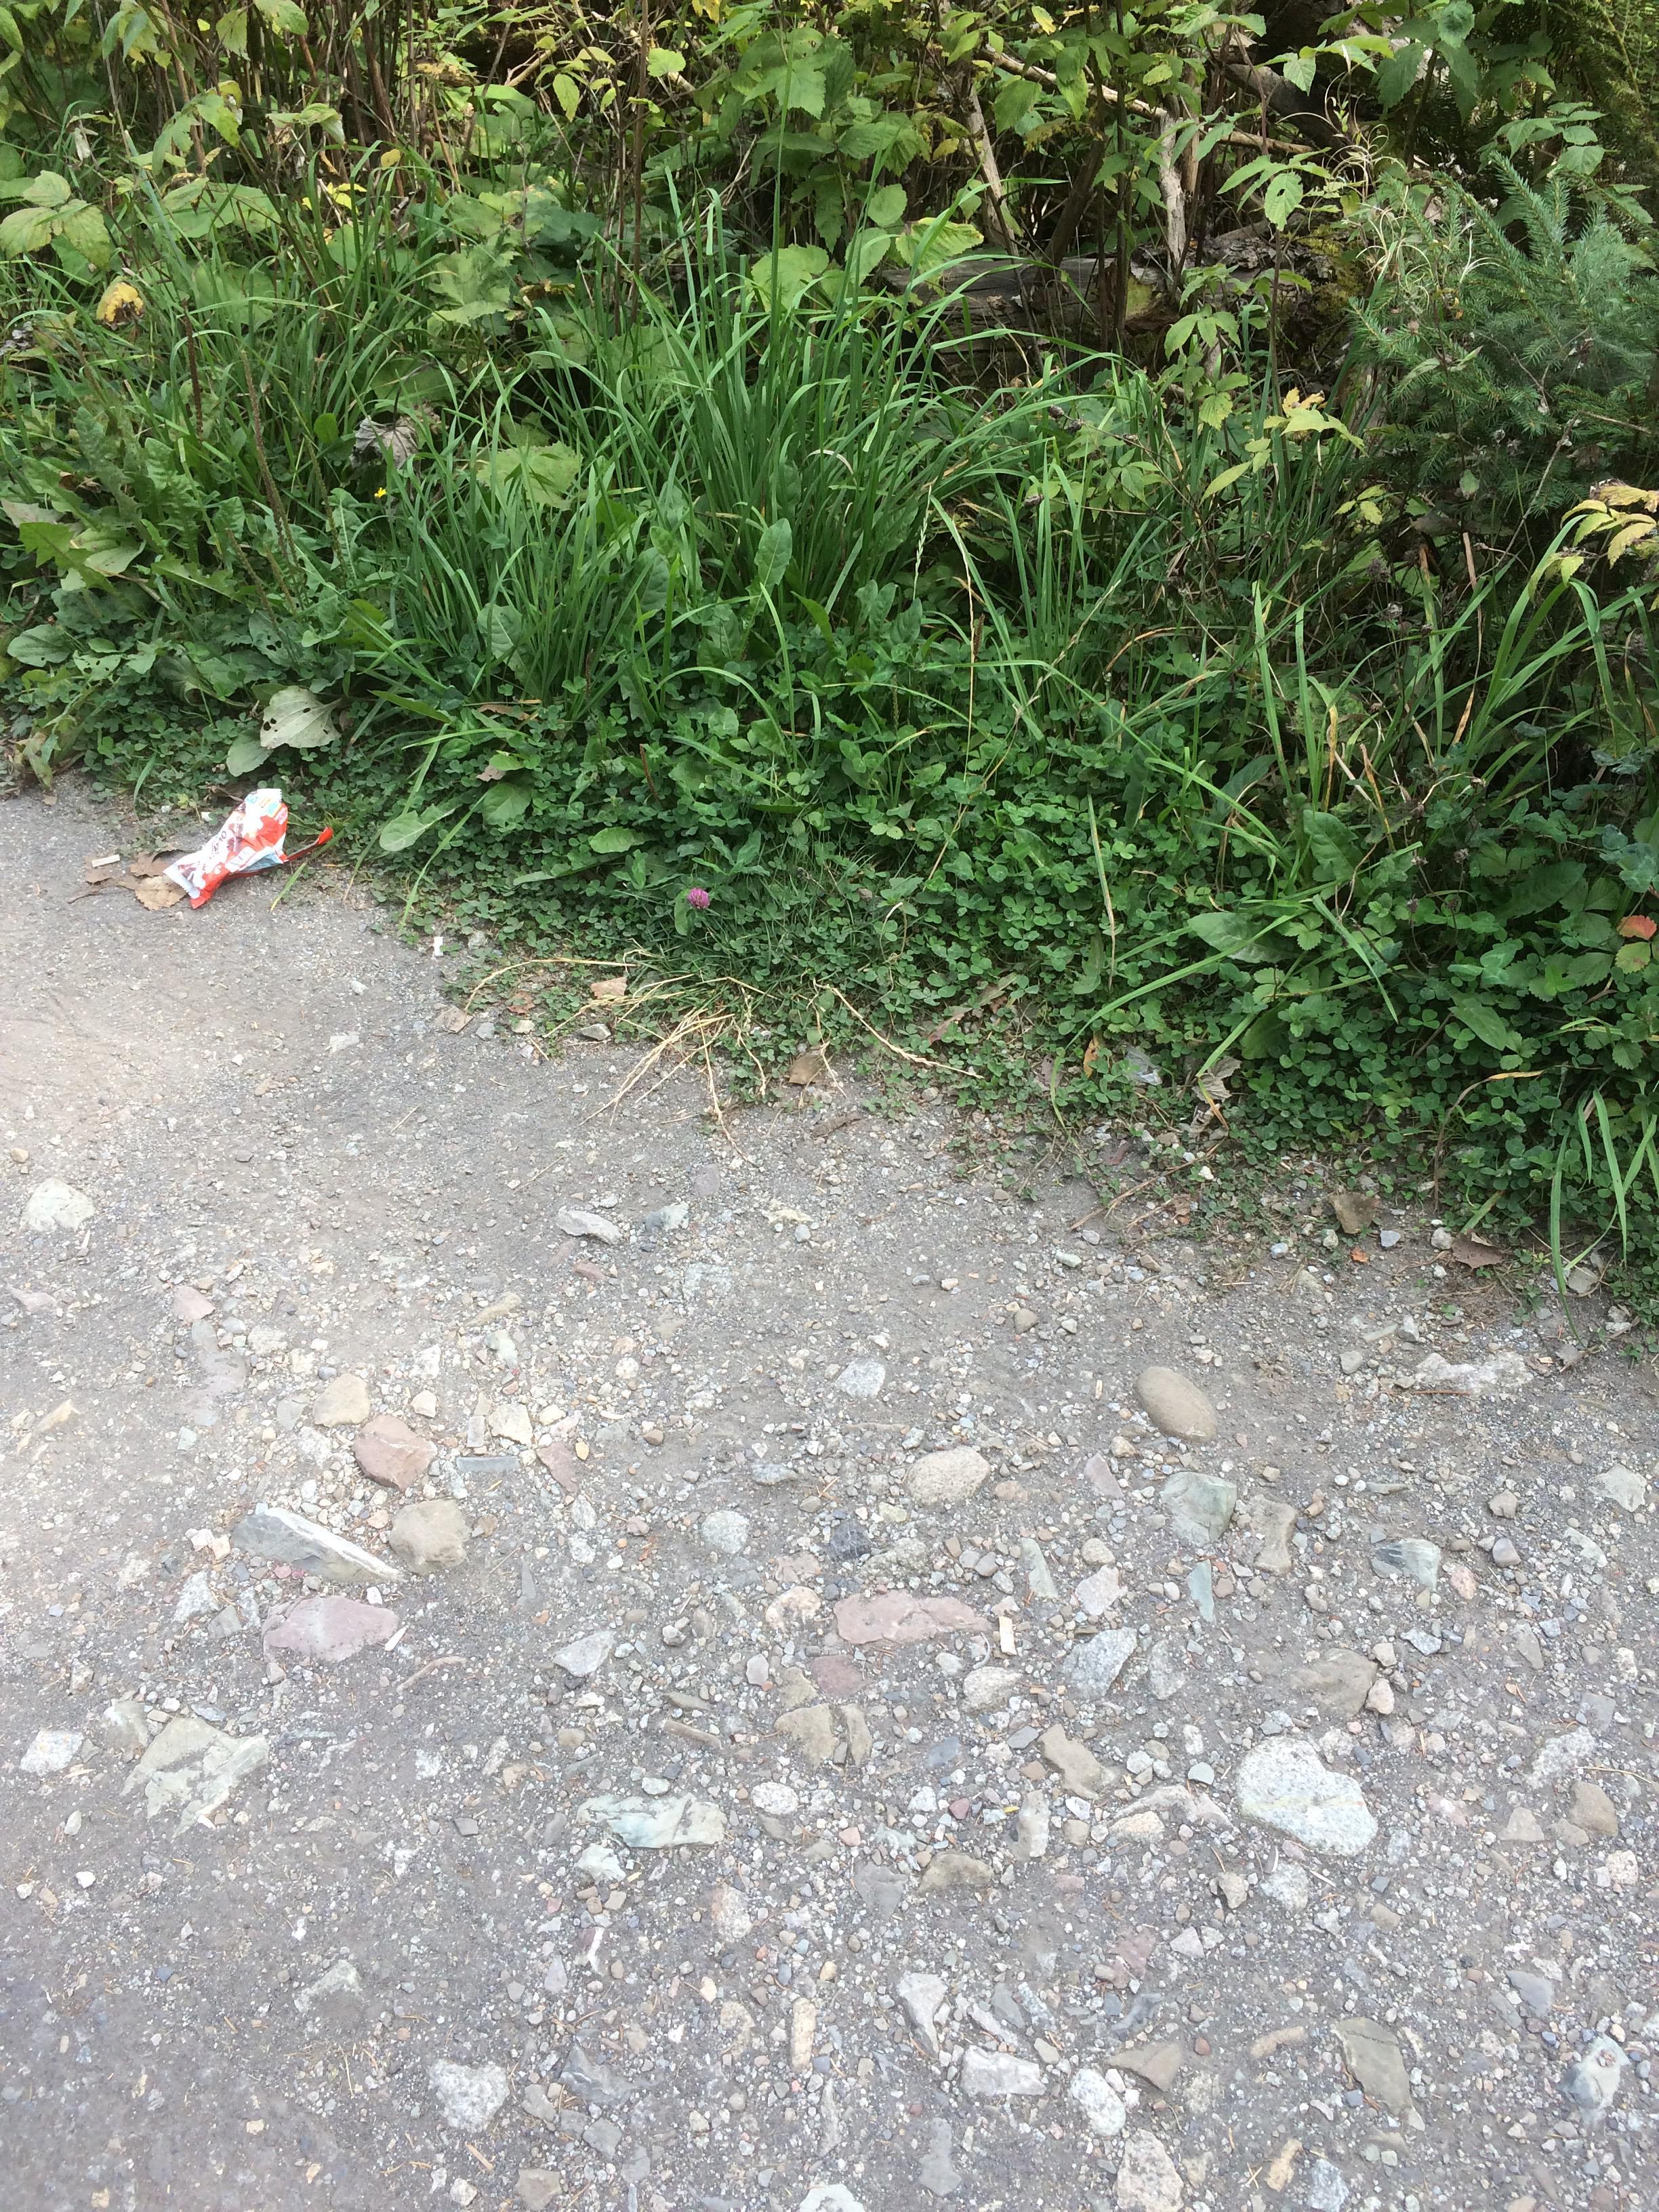
Object: Other plastic wrapper (Plastic bag & wrapper)

Object: Cigarette (Cigarette)